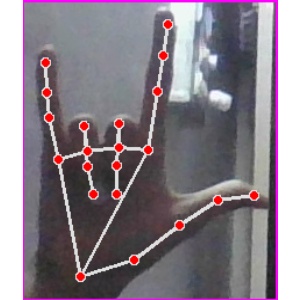
अक्षर: व